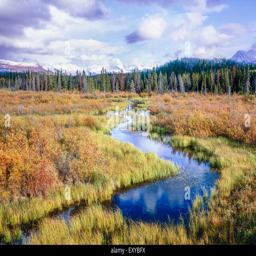
a city and the landscape .